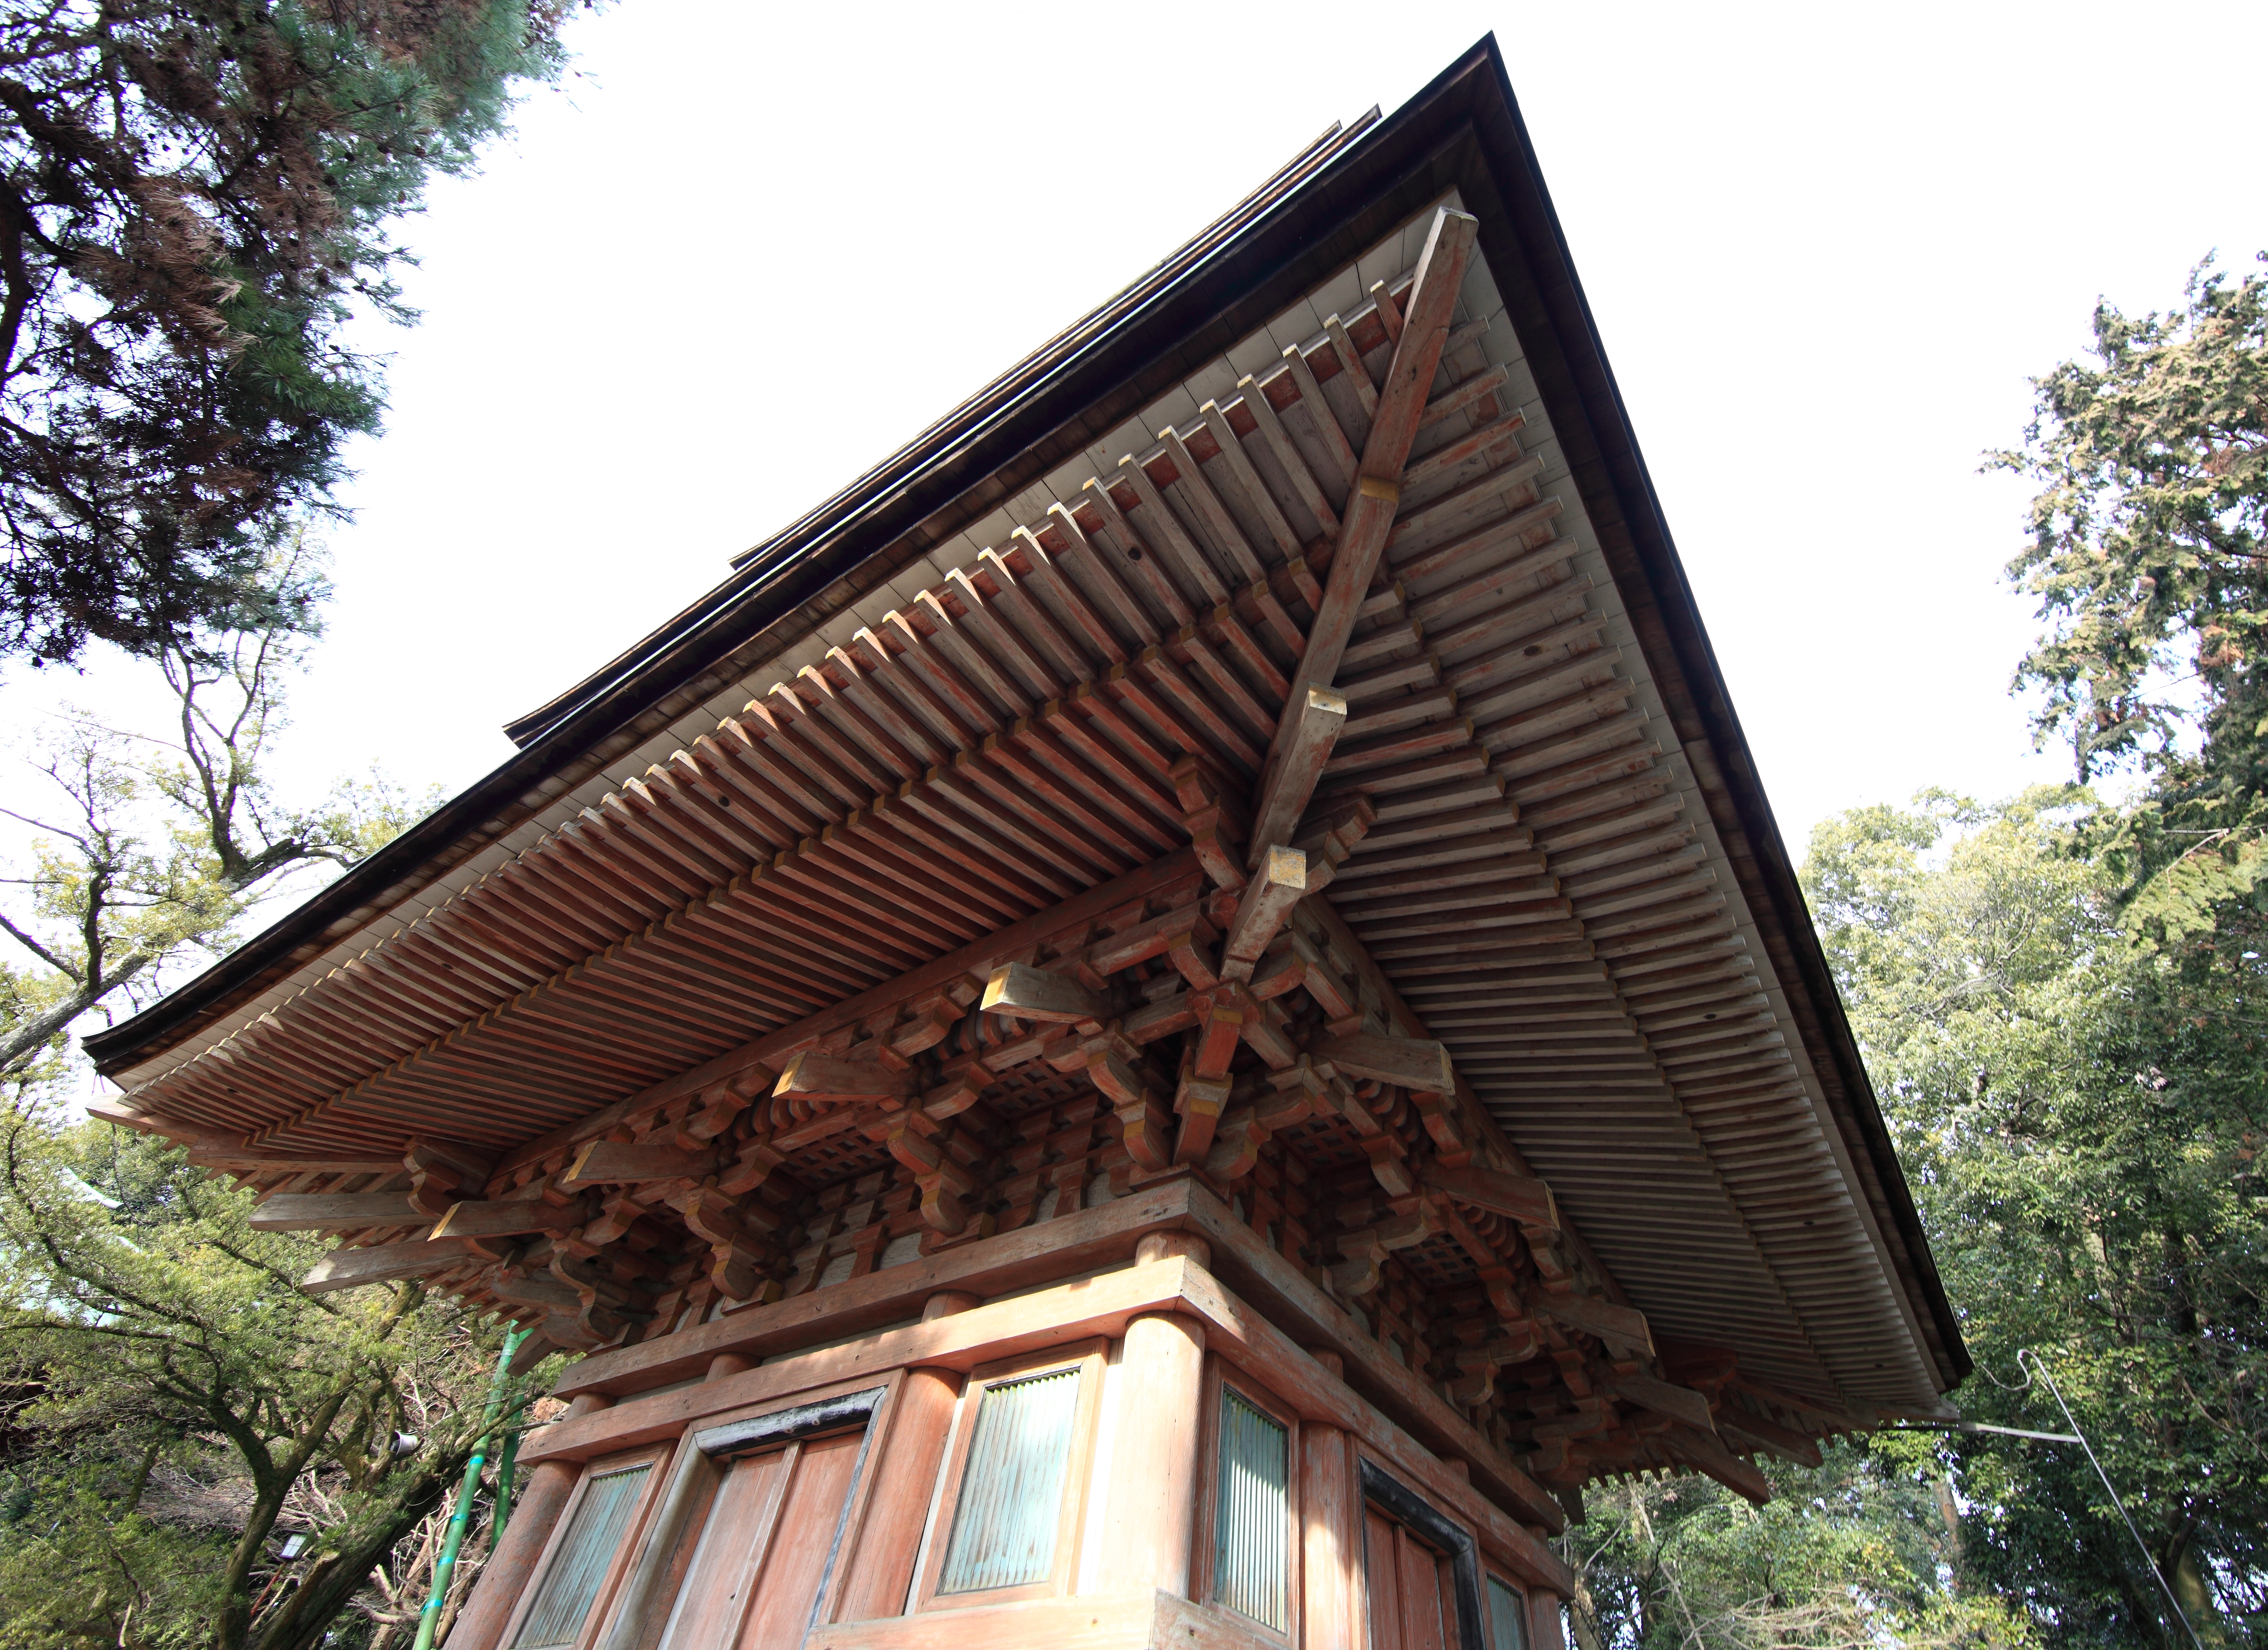
house, roof, building, home, high, tower, cottage, facade, property, chapel, place of worship, temple, 5d, hires, estate, markii, hi, res, resolution, pagoda, saitama, hikigun, anrakuji, yoshimi, threestoried, siding, outdoor structure